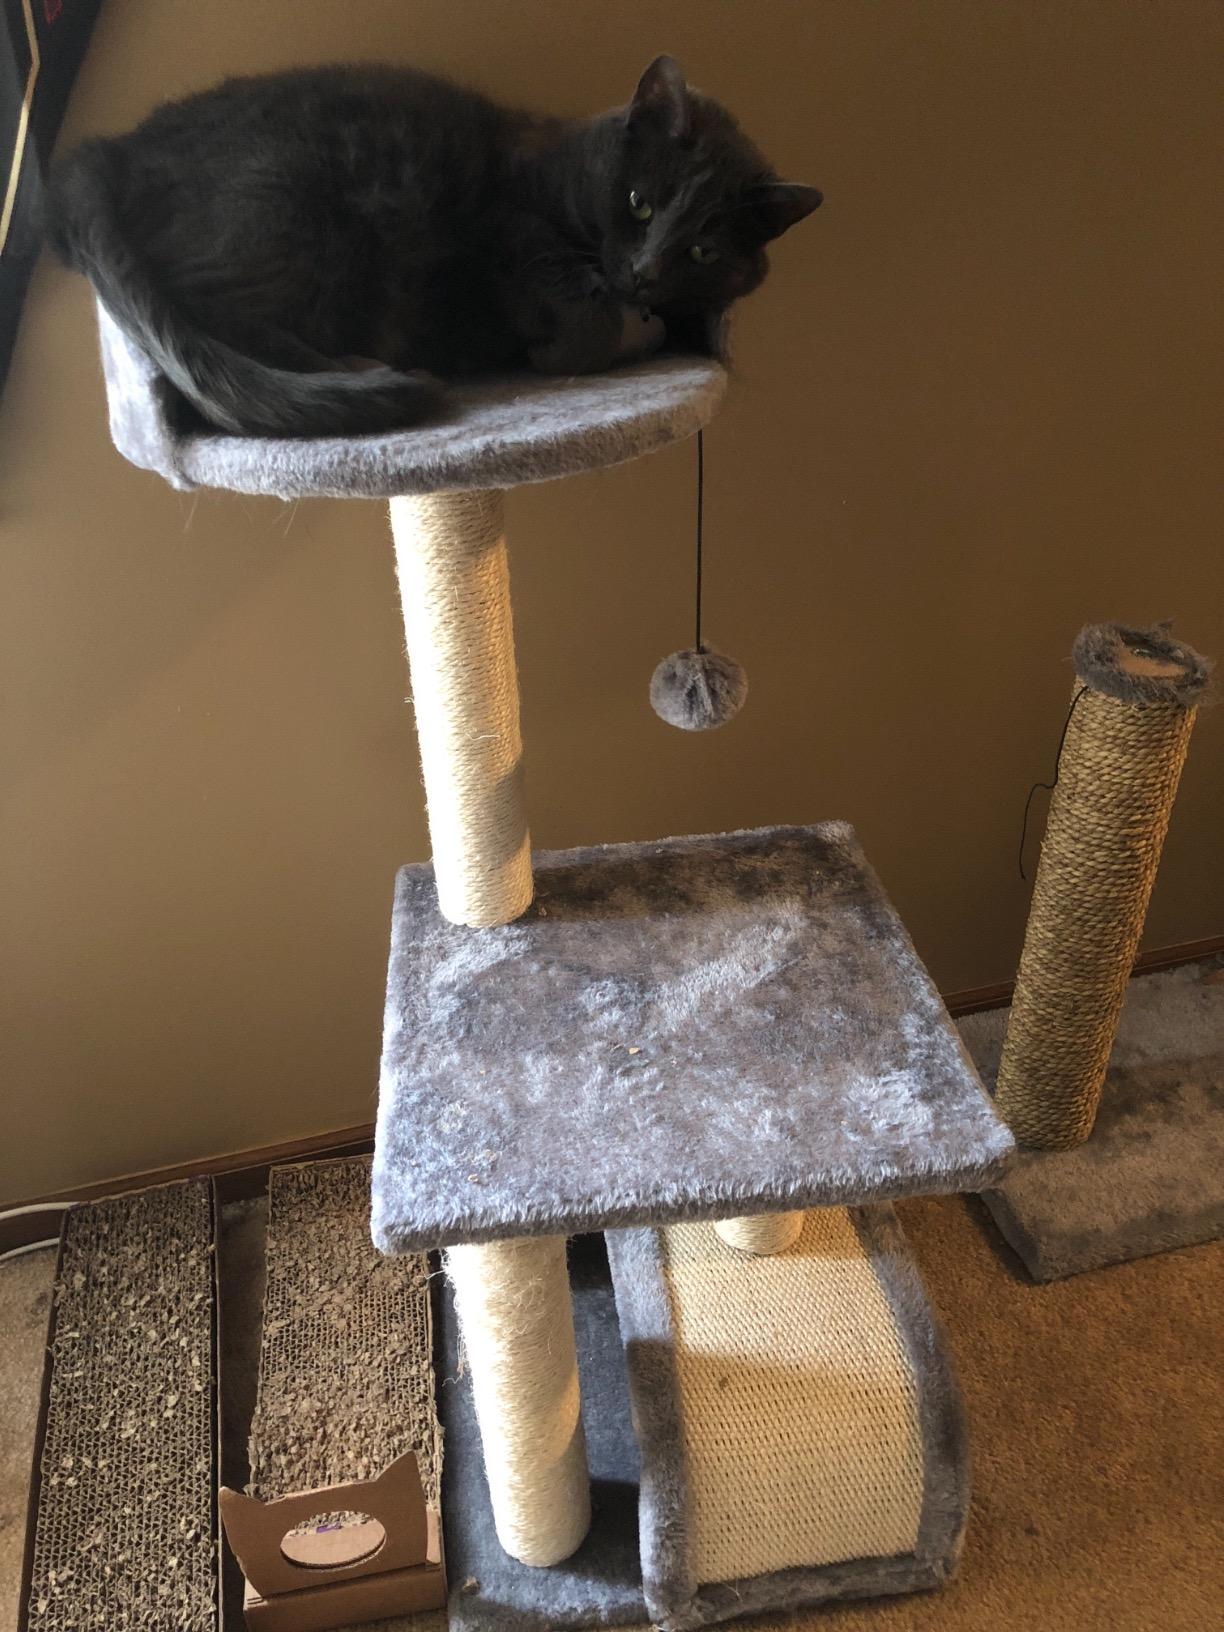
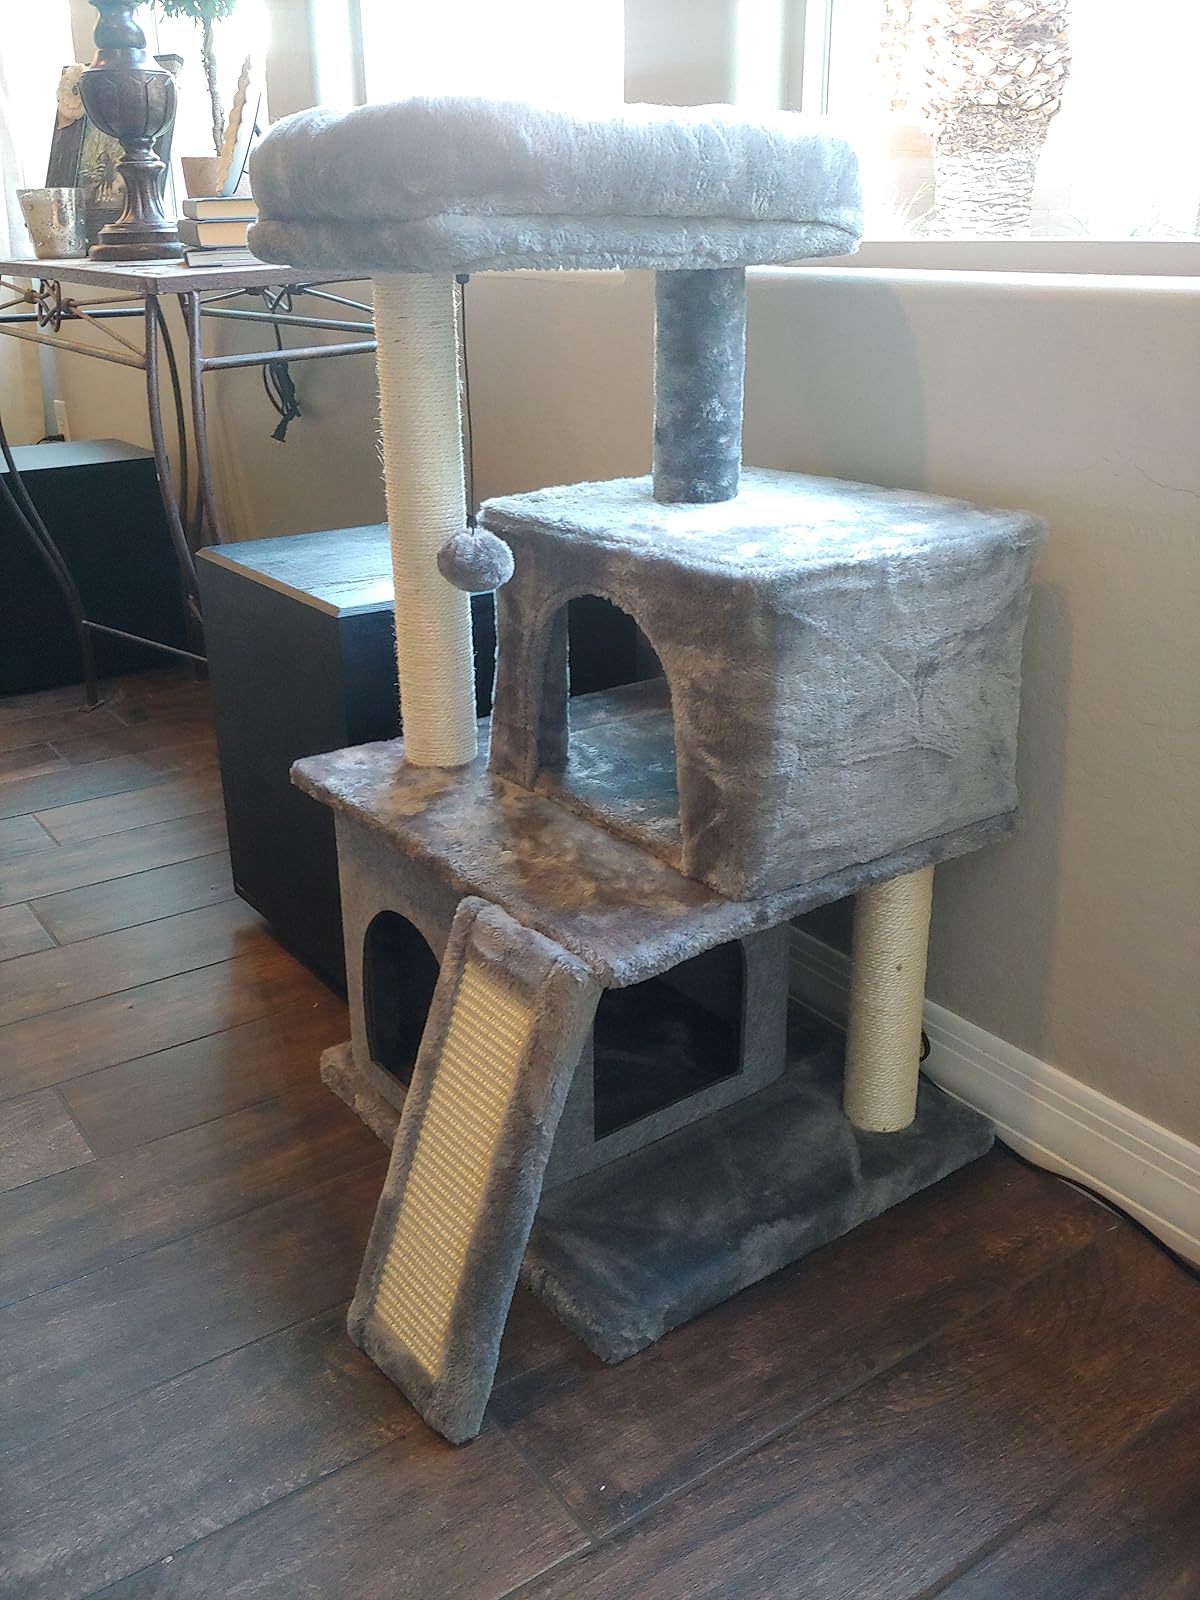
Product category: items_cat tree
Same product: no